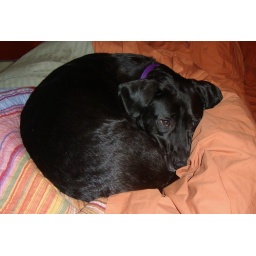
Lily in ball on bed - August 2010